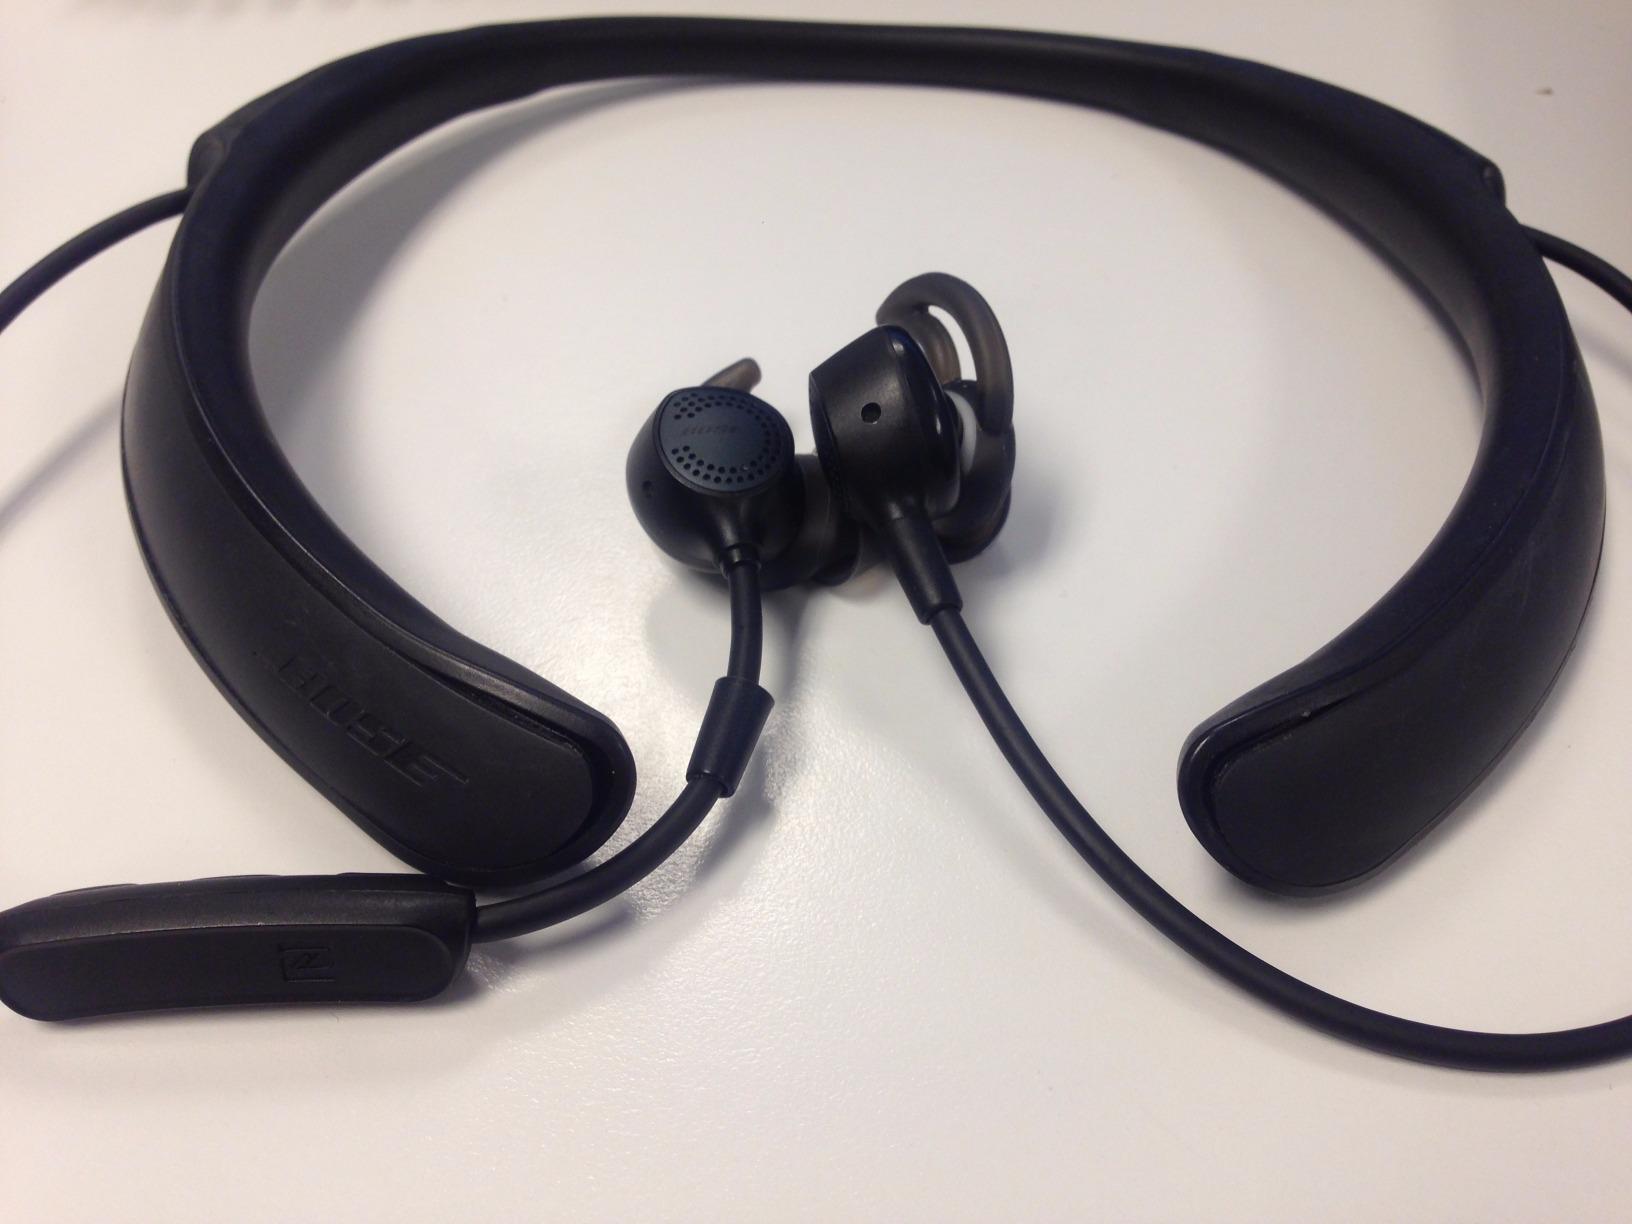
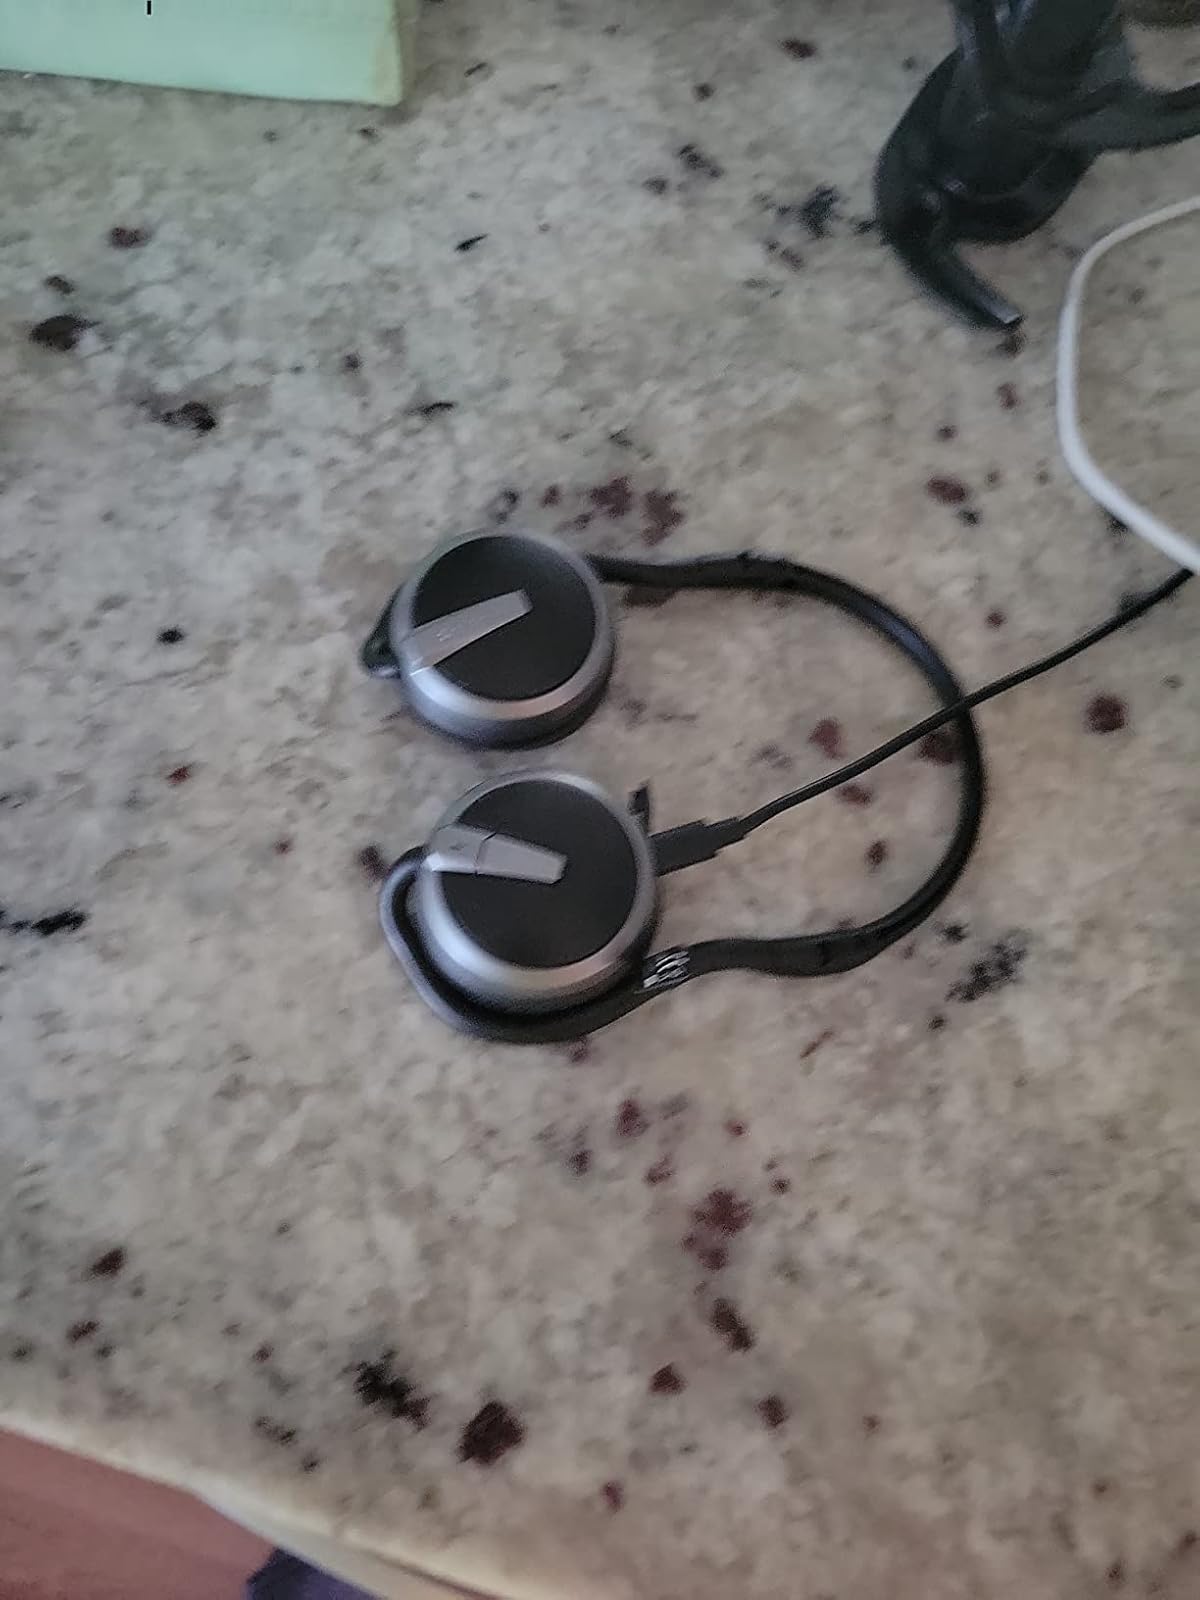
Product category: headphones
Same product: no